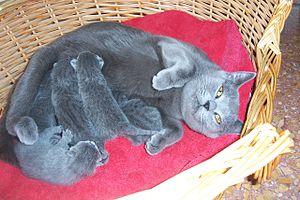
Les jeunes chartreux naissent avec des «
Tous les chats font partie du genre Felis Linnaeus, 1758. La plupart sont des Felis silvestris catus ou chats domestiques, parmi lesquels on distingue de multiples races. Chaque race est décrite dans des standards établis par les différentes associations félines. Il existe aussi de nombreux autres chats dans le monde qui ne sont pas des races mais des espèces biologiques à part entière.
Le chartreux, aussi appelé chat des Chartreux, est une race de chats originaire de France. Ce chat est caractérisé par des yeux de couleur or à cuivre et un pelage court et fourni entièrement bleu. Sa tête aux joues rebondies lui confère un visage « souriant ». Le développement du chartreux est lent : plus d'une année lui est nécessaire pour atteindre la maturité.
On appelle en médecine vétérinaire Isoérythrolyse néonatale féline la destruction des globules rouges chez les chatons nouveau-nés après la prise de colostrum.